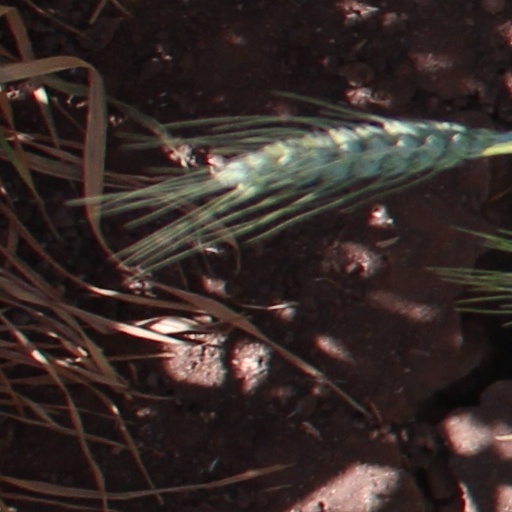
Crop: wheat